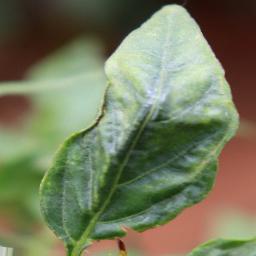
Label: mites_and_trips